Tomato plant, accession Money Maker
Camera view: bottom (45 deg); turntable rotation: 90 degrees
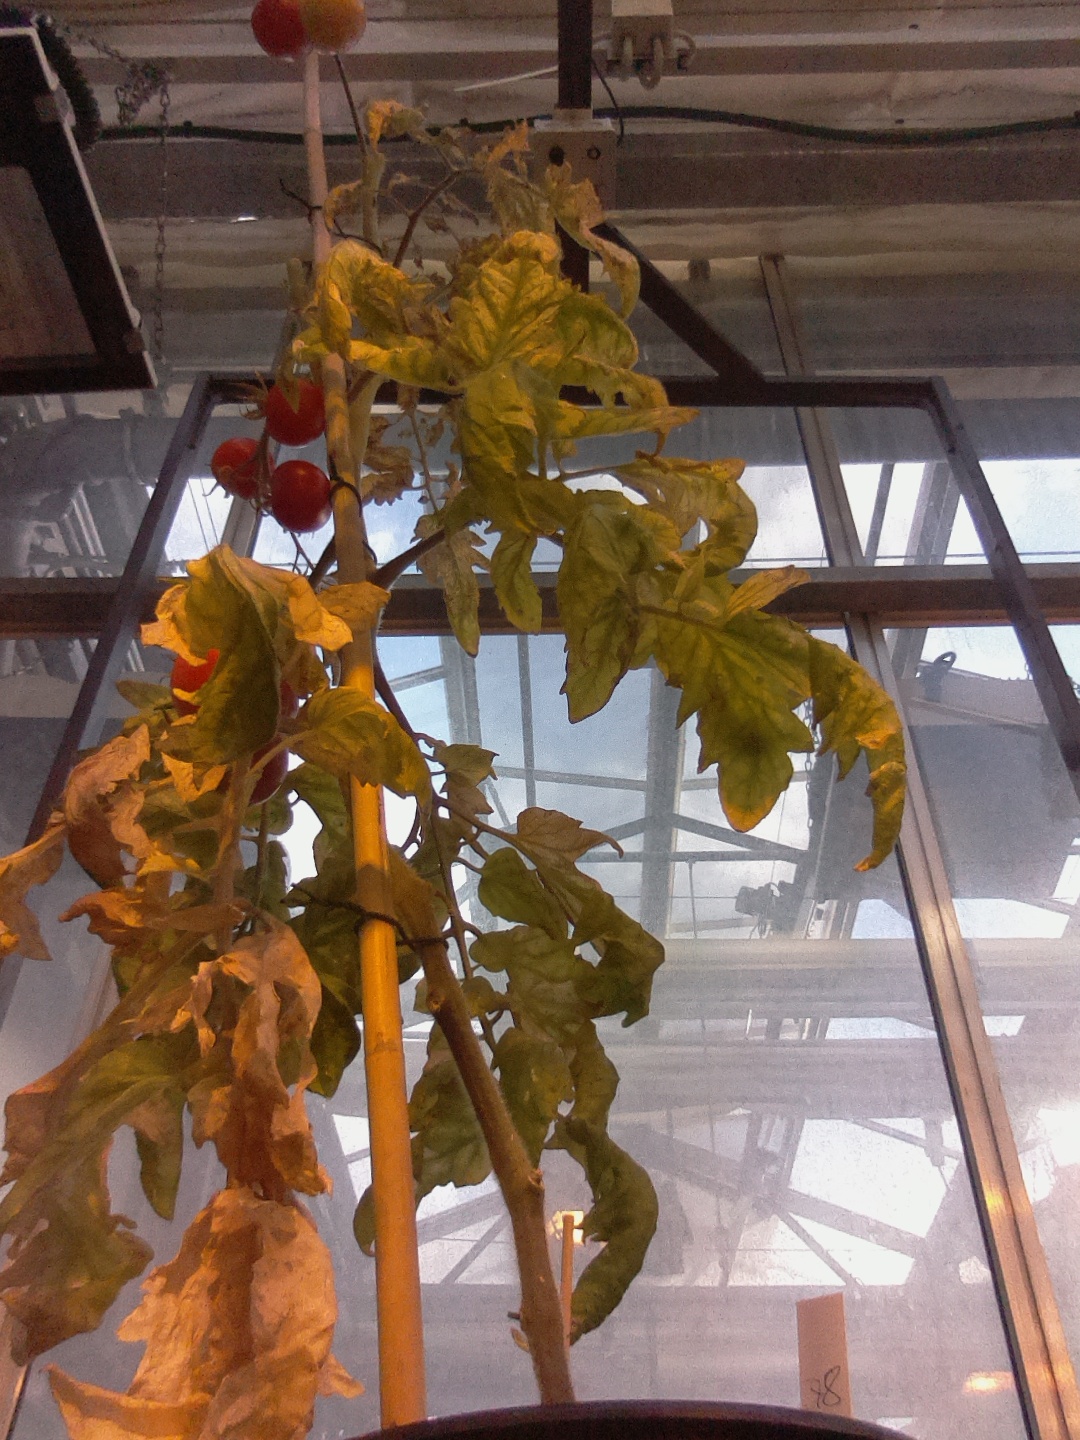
BBCH growth stage 89: 90%-100% of fruits show typical fully ripe color